Run (cricket)

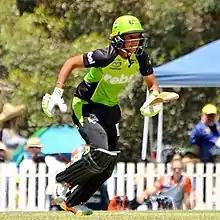
Harmanpreet Kaur taking a run while batting for Sydney Thunder, 2018.

Batsmen frequently run singles and also "twos" and "threes". If the batsmen run a single or a three, they have "changed ends", so the striking batsman becomes the non-striker for the next delivery, and vice versa. If the single or three is scored off the last delivery of the over, the striker, having changed ends, retains the strike for the first delivery of the next over. There are rare instances of "fours" being all run when the ball does not reach the boundary. A "five" is possible, but usually arises from a mistake by the fielders, such as an overthrow. The batsman is never compelled to run and can deliberately play without attempting to score.